Makar Yurchenko

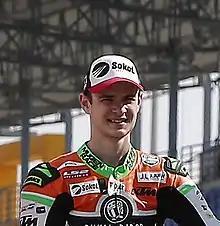
Yurchenko in 2019

Makar Borisovich Yurchenko (born 29 July 1998) is a Russian-born Kazakh motorcycle racer.